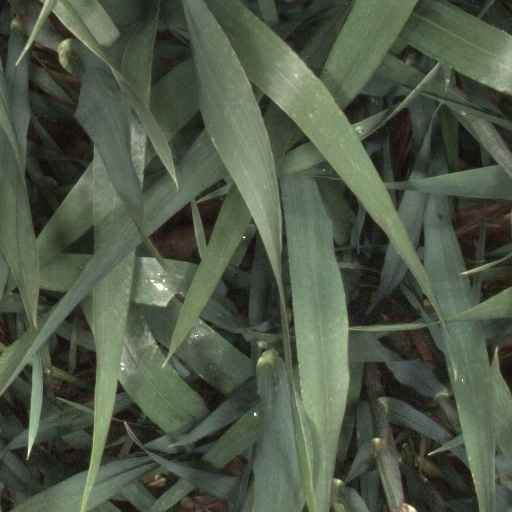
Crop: wheat